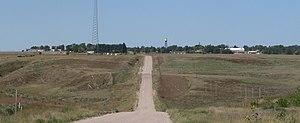
La ville américaine de Hayes Center est le siège du comté de Hayes, dans l’État du Nebraska. Sa population était de 240 habitants lors du recensement de 2000.